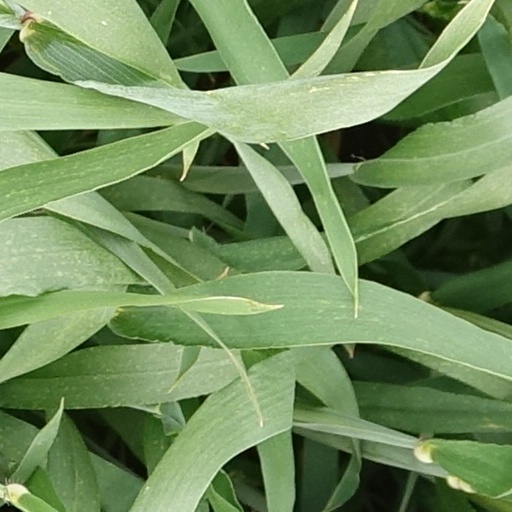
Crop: wheat